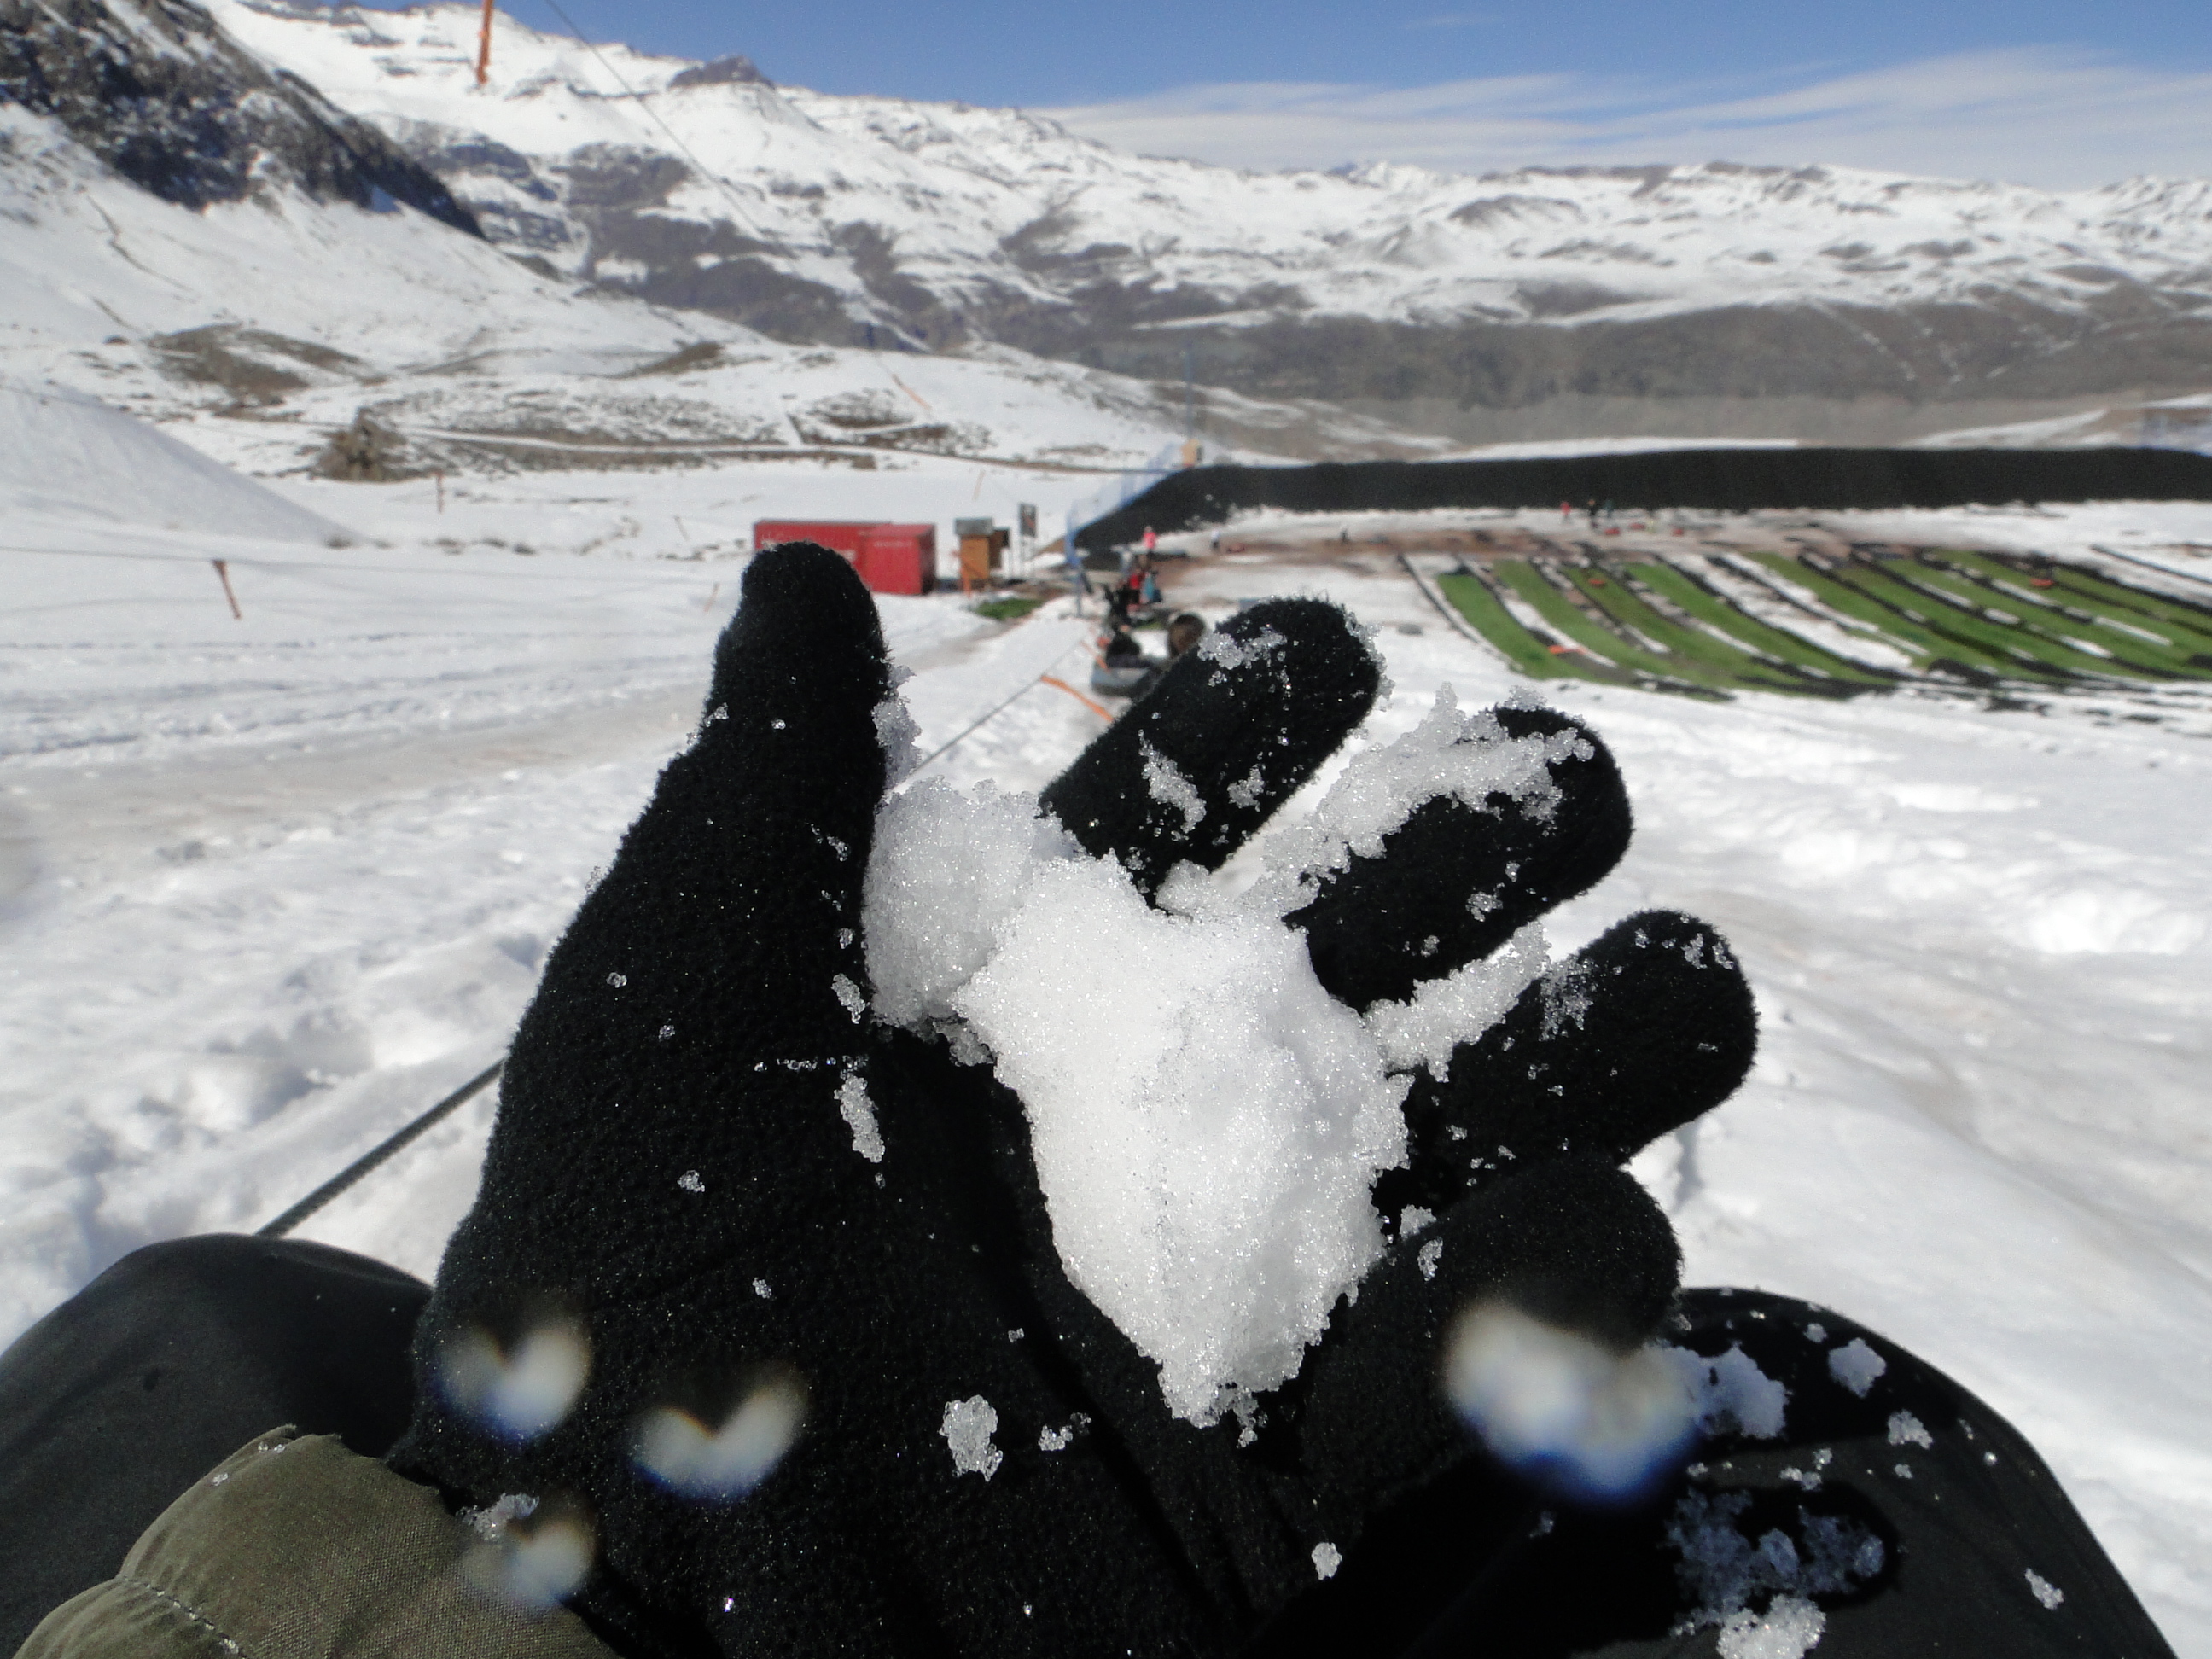
snow, hand, sky, mountain, white, slope, freezing, ice cap, landscape, geological phenomenon, mountain range, glacial landform, polar ice cap, nunatak, recreation, winter, hill, glacier, massif, natural landscape, fell, ridge, automotive tire, melting, rock, arctic, precipitation, travel, summit, tundra, valley, mountaineer, ocean, ar te, frost, mountaineering, adventure, moraine, ice